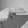
ASL letter: H